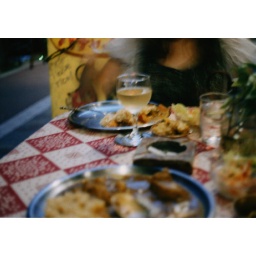
table in the sidewalk  It was slightly coldYashica Half 17DNPCENTURIA200